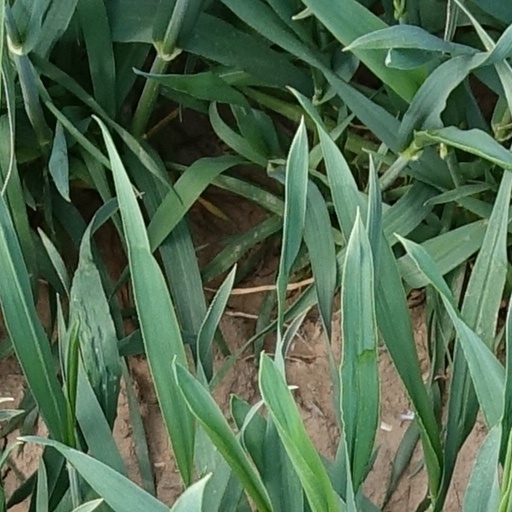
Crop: wheat